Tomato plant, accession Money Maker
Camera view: horizontal (90 deg, fisheye); turntable rotation: 270 degrees
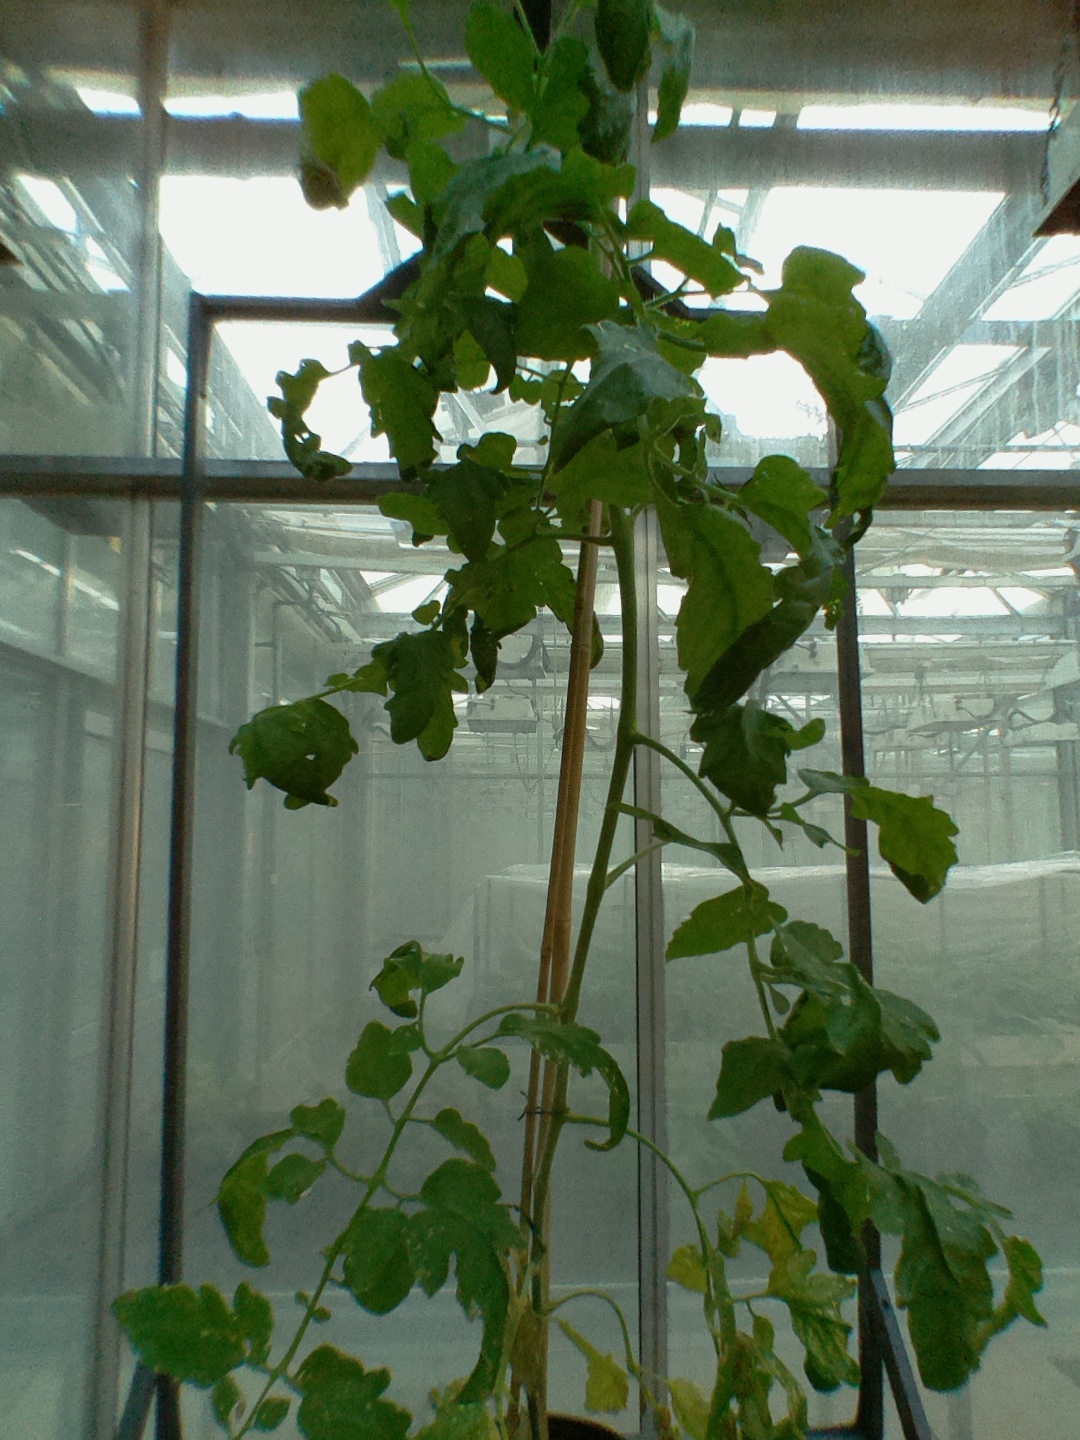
BBCH growth stage 75: 50%-60% of final fruit size